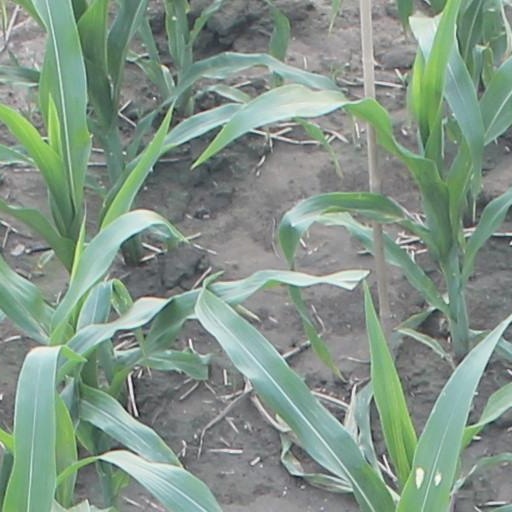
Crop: maize; corn